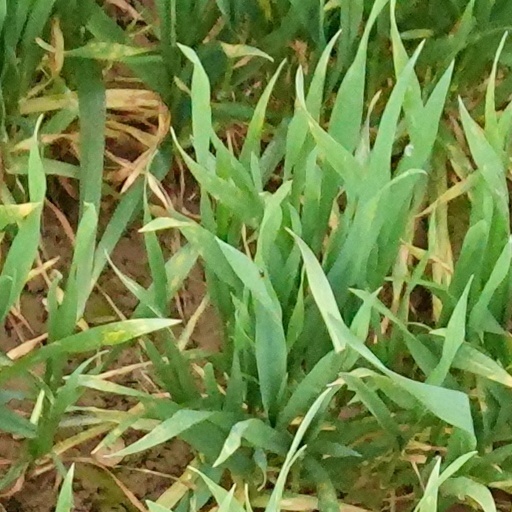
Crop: wheat